Ikon Gallery

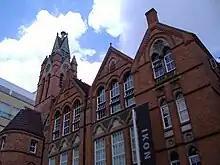
The Ikon Gallery from the entrance.

By 1978, Ikon had again outgrown its premises and it moved to a former carpet shop in John Bright Street adjacent to the Alexandra Theatre.